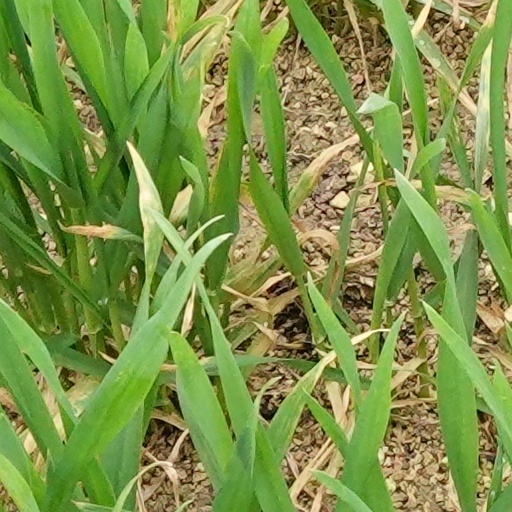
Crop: wheat